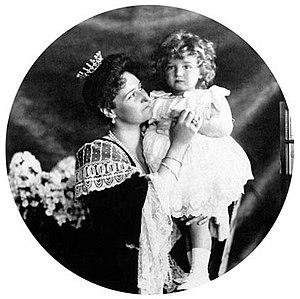
La Princesse Alix Viktoria Helene Luise Beatrix de Hesse et du Rhin, née le 6 juin 1872 et exécutée sommairement avec sa famille et les membres de sa suite le 17 juillet 1918, est un membre de la famille grand-ducale de Hesse et du Rhin. Épouse du tsar Nicolas II de Russie en 1894, elle est la dernière impératrice de Russie, sous le nom d'Alexandra Fedorovna Romanova.